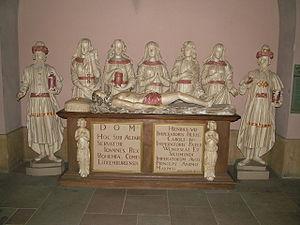
La bataille de Crécy oppose, le 26 août 1346, l'armée du royaume de France à l'armée d'Angleterre, venue pour saccager et piller les terres proches des rivages de la Manche. Cette bataille violente et sanglante où les monarques respectifs, Philippe VI de Valois et Édouard III Plantagenêt, sont présents et actifs, se conclut dans la nuit par une victoire écrasante de l’armée anglaise, pourtant en infériorité numérique, sur la chevalerie et l'infanterie françaises et ses alliés, qui accusent des pertes très importantes du fait de l'indiscipline et des lacunes du commandement. Cette grande bataille marque le début de la guerre de Cent Ans et le retour d'une technique traditionnelle d'archerie.